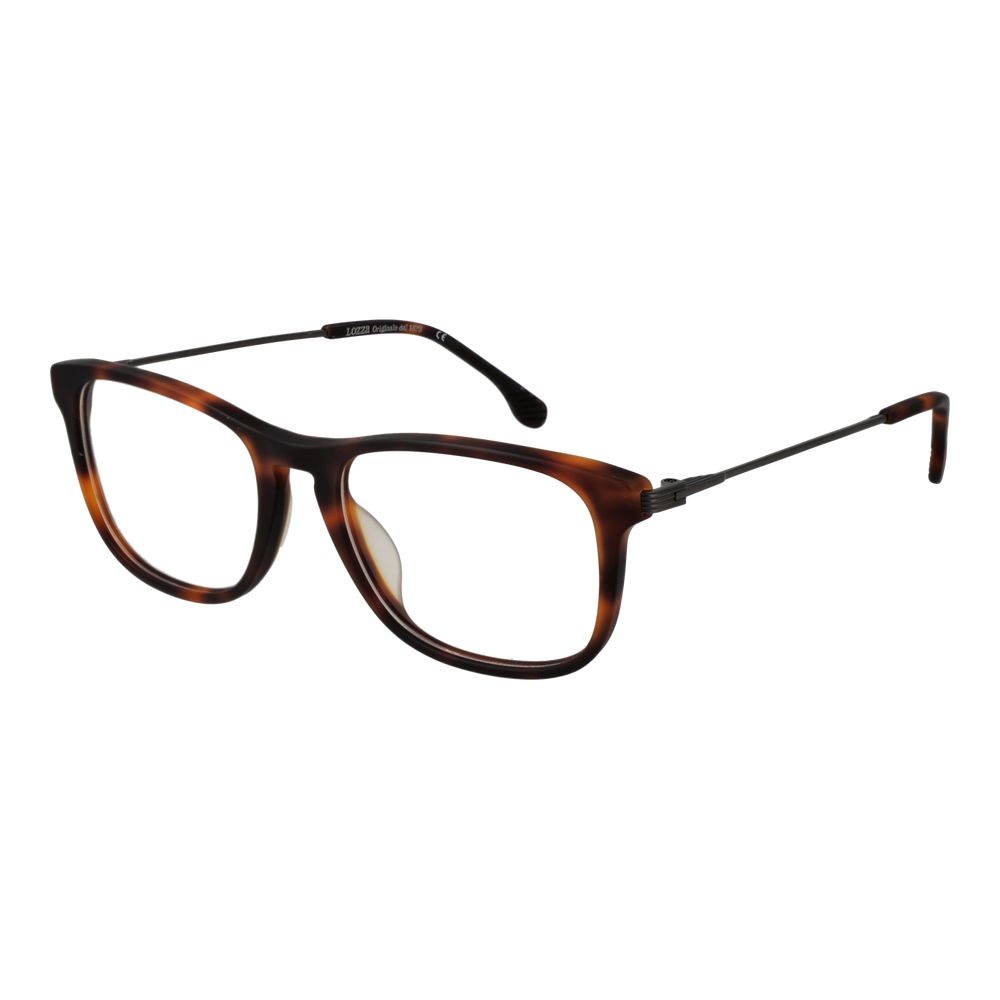
Lozza Brown Metal Glasses (Frames)
Gender Men Shipment includes Branded case Main color Brown Frame color Brown Frame material Metal Rim Style Full-Rim Lenses Color Demo glasses Lenses Material Plastic Lenses Effect No Extra Lenses width 53 Bridge width 19 Temples Length 140 Filter Category None Protection None Spring hinge No Extra No extra Style Rectangle
Brand: Lozza
Category: Health & Beauty > Personal Care > Vision Care > Eyeglasses